Describe the emotion expressed in this image:  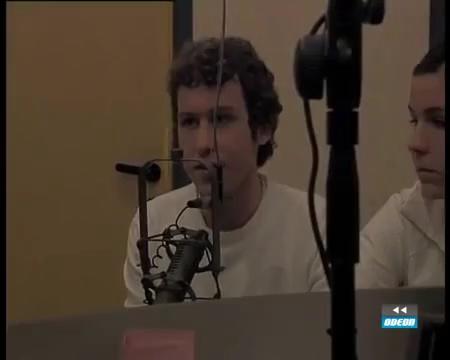
This person displays Suffering, valence and arousal with low intensity.